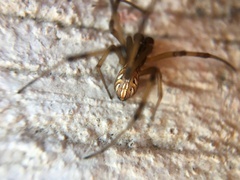
Species: Lactrodectus_hesperus